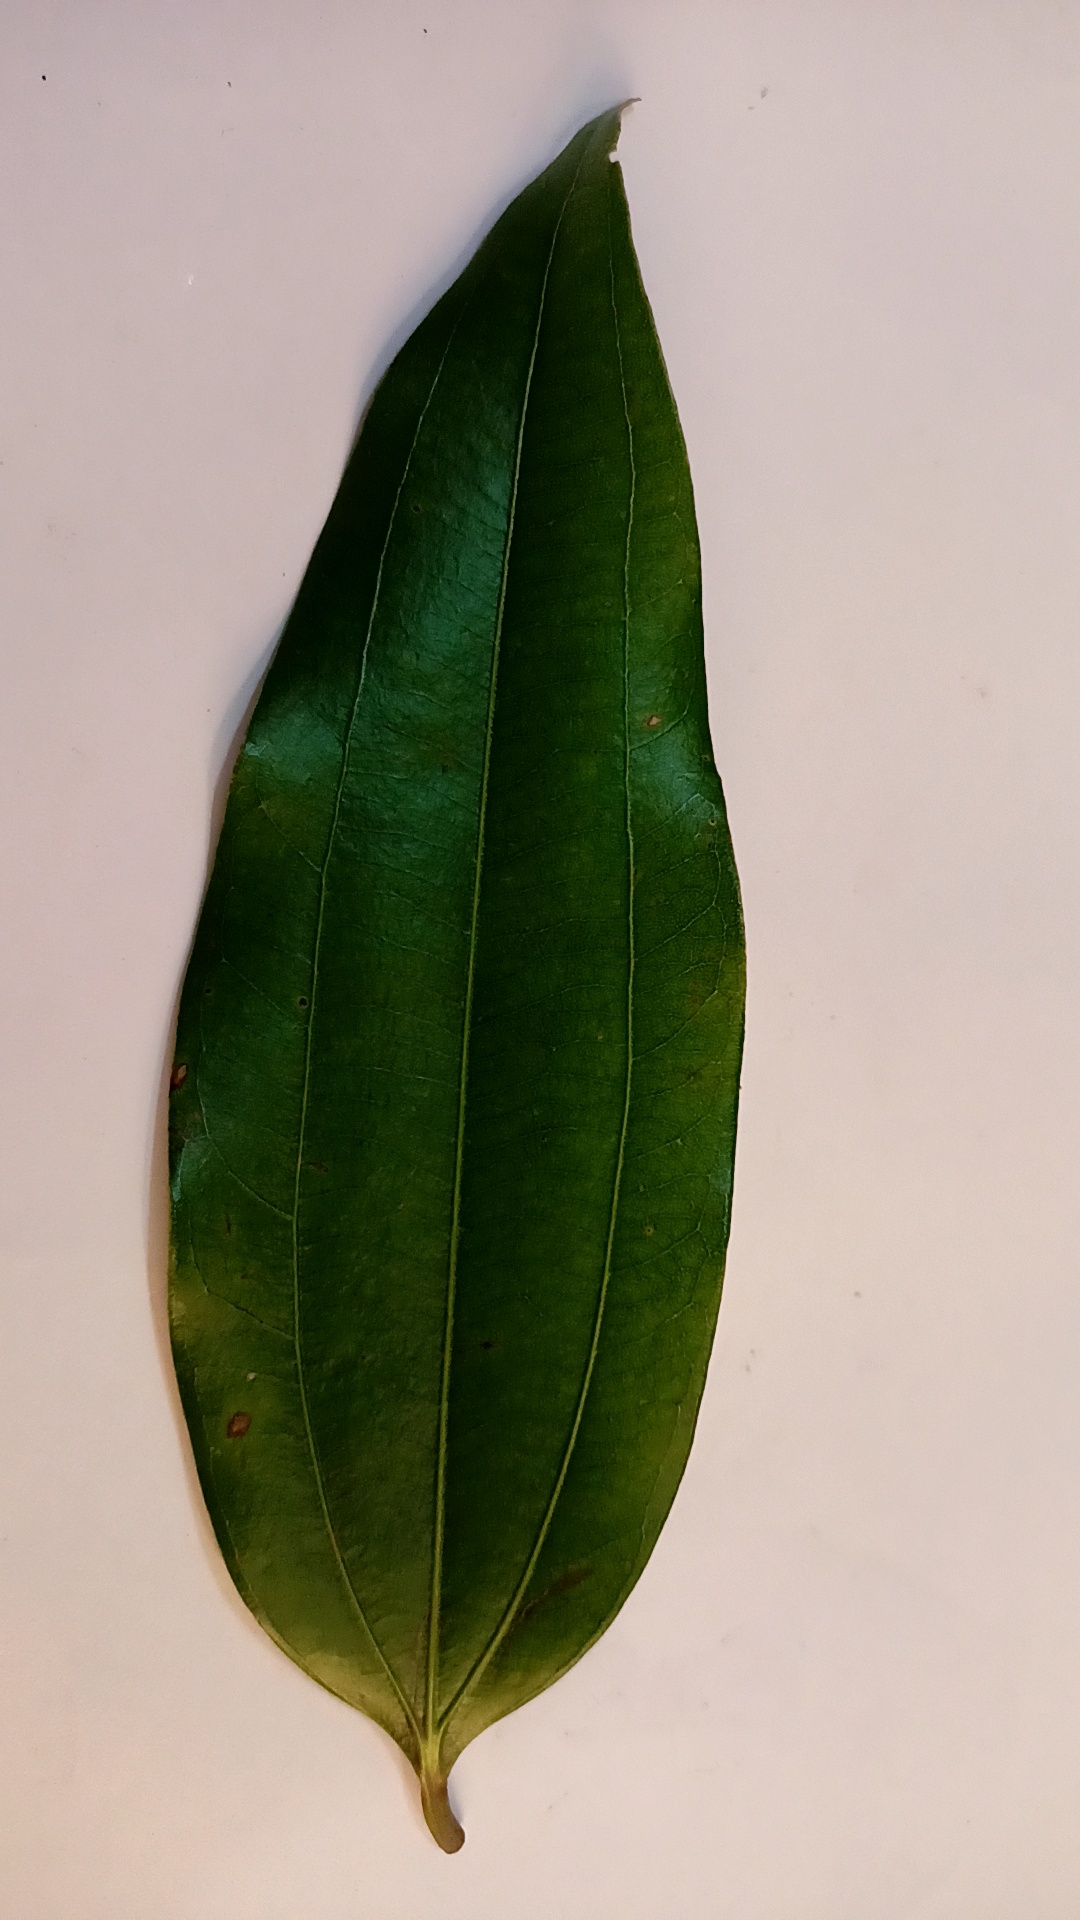
Label: Disease